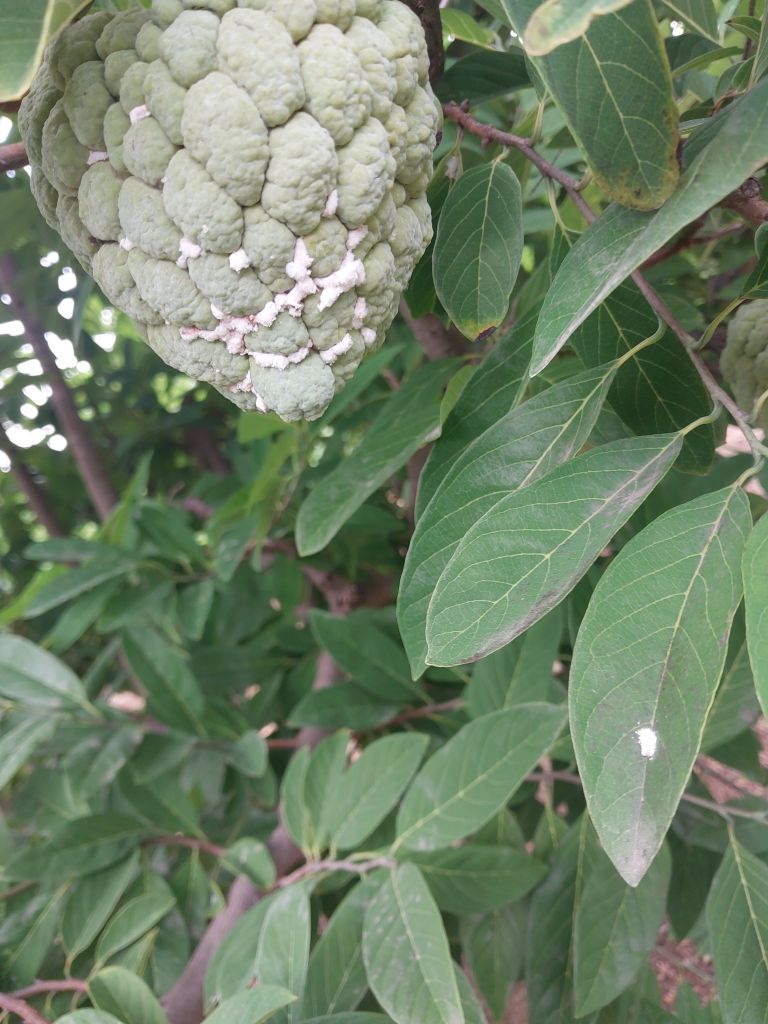
Disease label: Mealy Bug